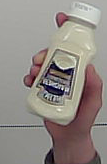
Product: heinz_mayo